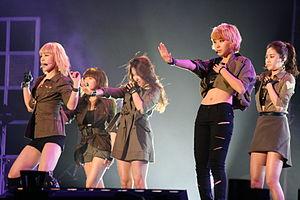
4Minute était un girl group sud-coréen composé de 5 membres, créé et produit par Cube Entertainment, une filiale de JYP Entertainment dirigée par la sœur de Park Jin Young.